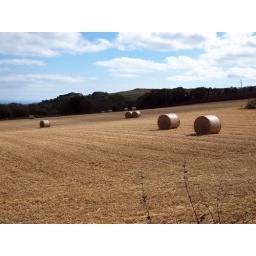
Bales of Hay in a field on the north coast of Jersey